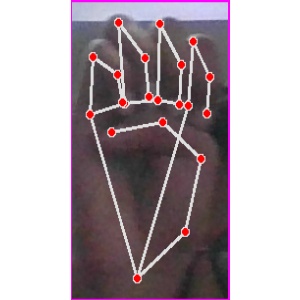
अक्षर: म